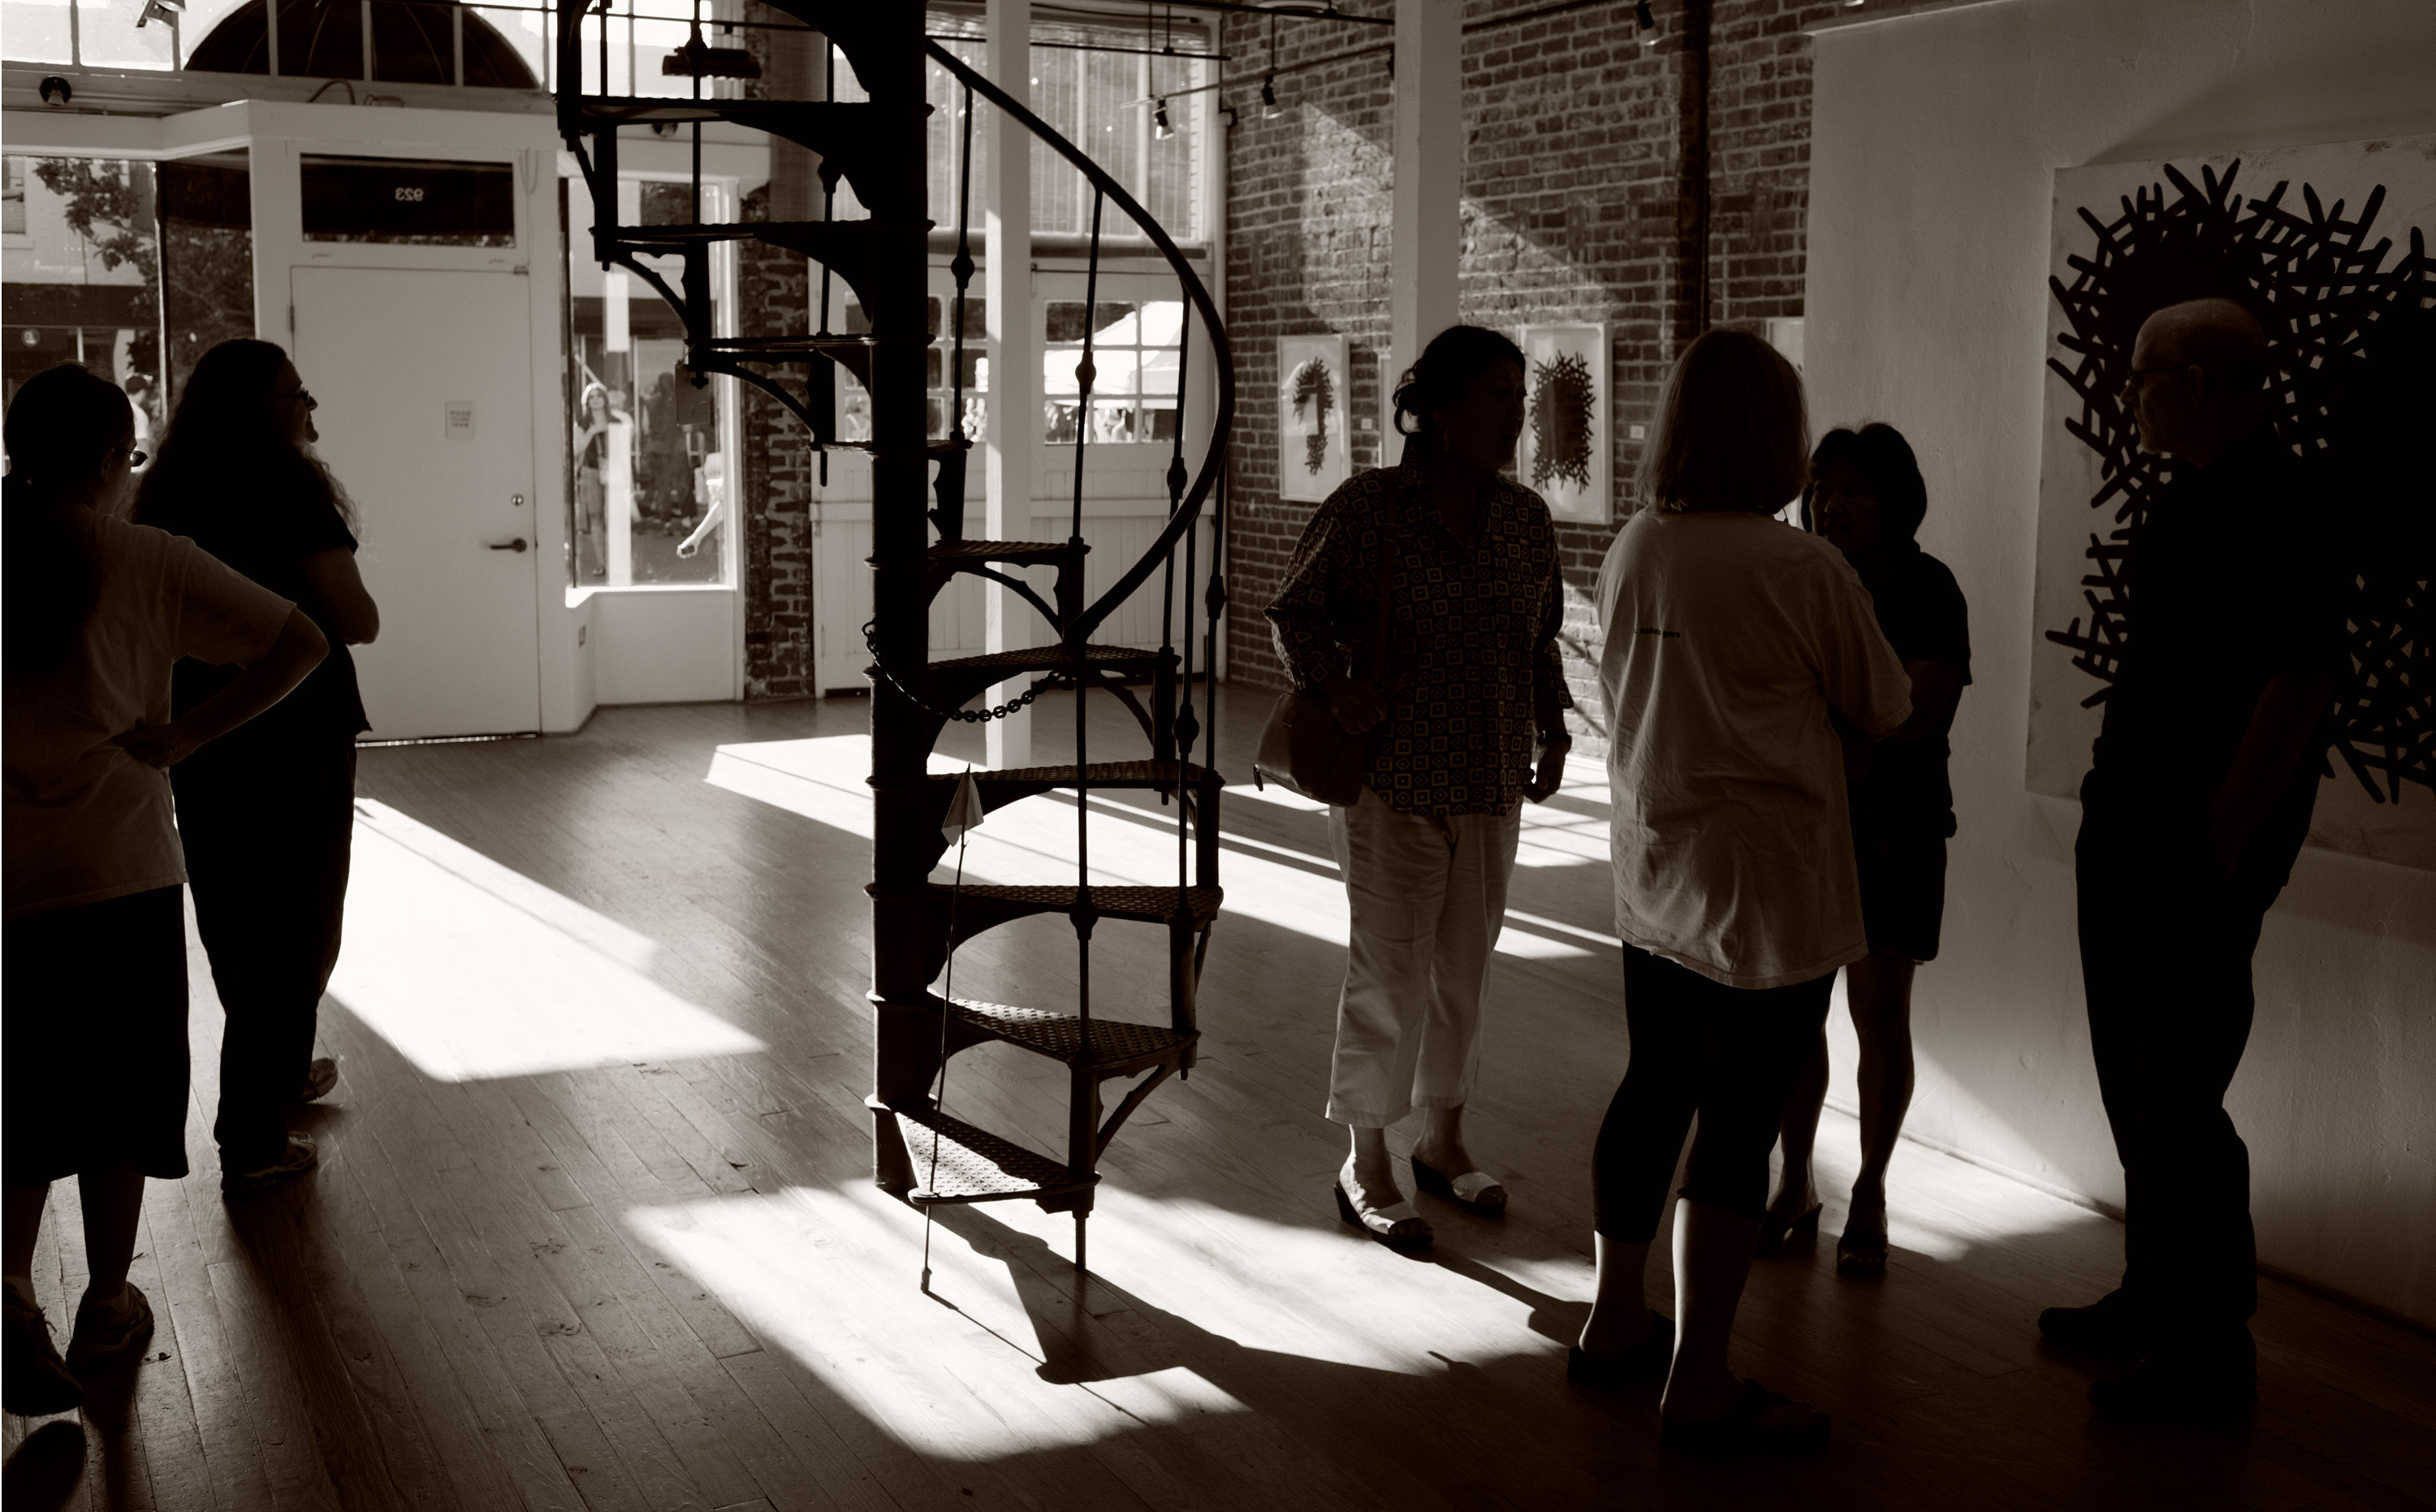
spiral, urban, staircase, museum, california, sculpture, art, july, saturday, design, photograph, gallery, tourist attraction, ca, exhibition, sacramento, art gallery, art exhibition